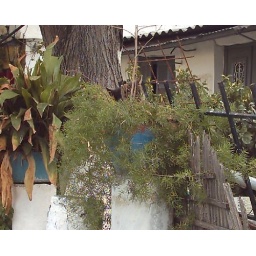
There were kittens sleeping in the flower pots